St. Francis Xavier College Church

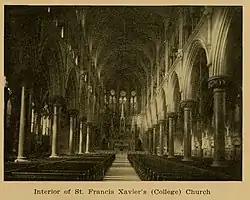
Interior of the church in 1910

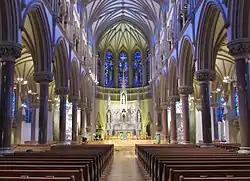
Interior of the church today

The parish was established in 1836 when St. Louis Bishop Joseph Rosati, C.M. permitted the Jesuits to establish a parish at their college. It was St. Louis' first English-speaking parish. The congregation initially met in the college's student chapel, which was dedicated to St. Aloysius Gonzaga. The chapel was located on Washington Avenue between Ninth and Tenth Streets. As the parish grew, plans for its own building were begun. The cornerstone for the first church was laid on April 12, 1840, by Bishop Rosati. It was located at the intersection of Ninth Street and Christy (Lucas) Avenue. While from its beginning the church was dedicated to St. Francis Xavier it has always been popularly called the College Church.